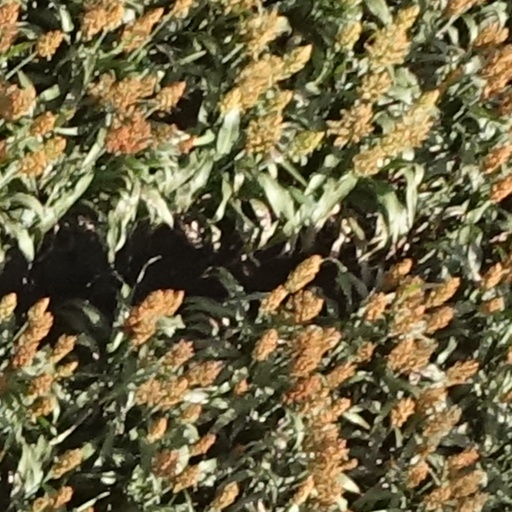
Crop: sorghum